Certified wood

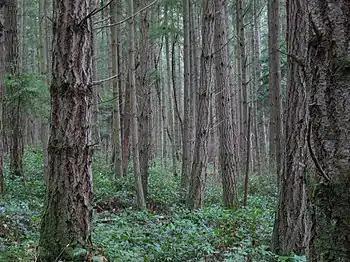
A managed forest on San Juan Island in Washington.

Certified wood and paper products come from responsibly managed forests – as defined by a particular standard. With third-party forest certification, an independent standards setting organization (SSO) develops standards for good forest management, and independent auditing companies issue certificates to forest operations that comply with those standards.